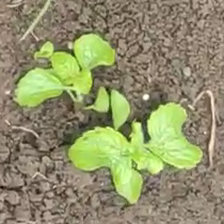
Weed species: Kena_(Commplina_benghalensio)